Okocim Brewery

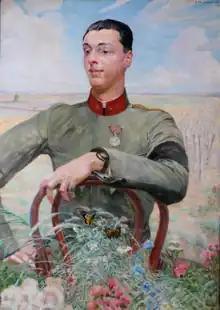
Portrait of Antoni Jan Goetz-Okocimiski by Jacek Malczewski.

At the turn of the 20th century, the Okocim brewery was the largest brewery in the former Polish–Lithuanian Commonwealth (which had been partitioned by Russia, Austria and Prussia at the end of the 18th century), and the sixth largest of roughly 1600 breweries in all territories of the Habsburg Empire. By 1911 it was the fifth largest, with annual production reaching 380 thousand hectolitres.